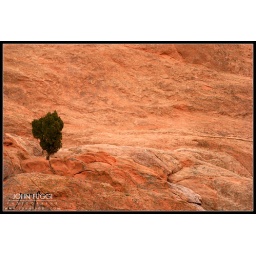
A tree in the rocks at Garden of the Gods park in Colorado Springs, Colorado, USA. April 17, 2005.